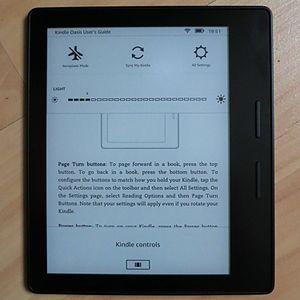
L'Amazon Kindle est une gamme de liseuse commercialisée par Amazon.com qui permet aux utilisateurs d’acheter et de lire des livres électroniques, mais aussi des journaux, des magazines et d’autres médias numériques depuis le Kindle Store. Le premier modèle est lancée le 19 novembre 2007 par Jeff Bezos, aujourd'hui la marque est devenu la référence du marché, possède une gamme de produit et est décliné en application pour système Android et IOS. En mars 2018, le Kindle Store proposait plus de six millions de livres électroniques.